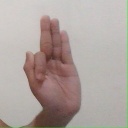
अक्षर: फ